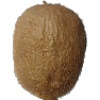
Label: Kiwi 1